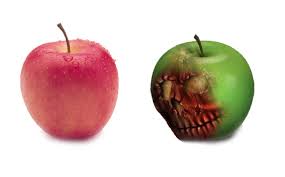
Label: trash